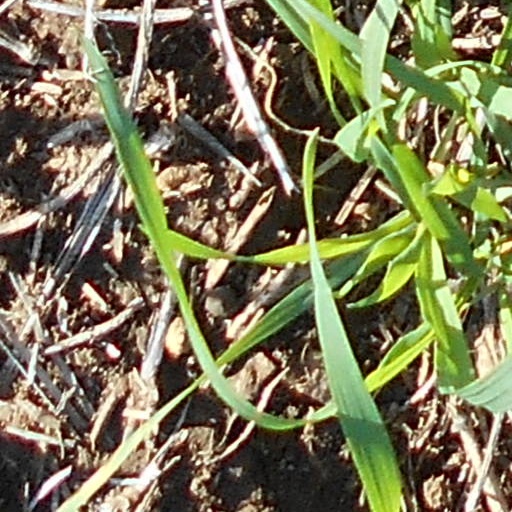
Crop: wheat